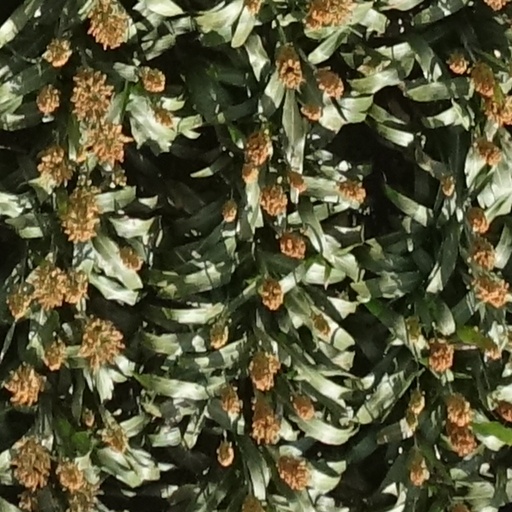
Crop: sorghum